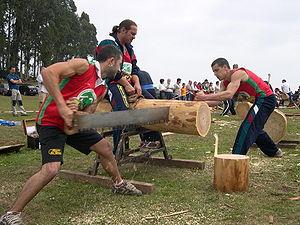
Le Trontza est un jeu de la force basque qui consiste à couper des troncs le plus vite possible. C'est une activité traditionnelle de l'exploitation du bois, de la construction et des tâches domestiques au Pays basque. Ce jeu est une forme de bûcheronnage sportif comme il en existe d'autres dans plusieurs zones boisées d'Europe, d'Amérique du Nord et d'Australie. Des tournois traditionnels sont organisés à travers le Pays basque entre villages proches basés sur les tâches des bûcherons.